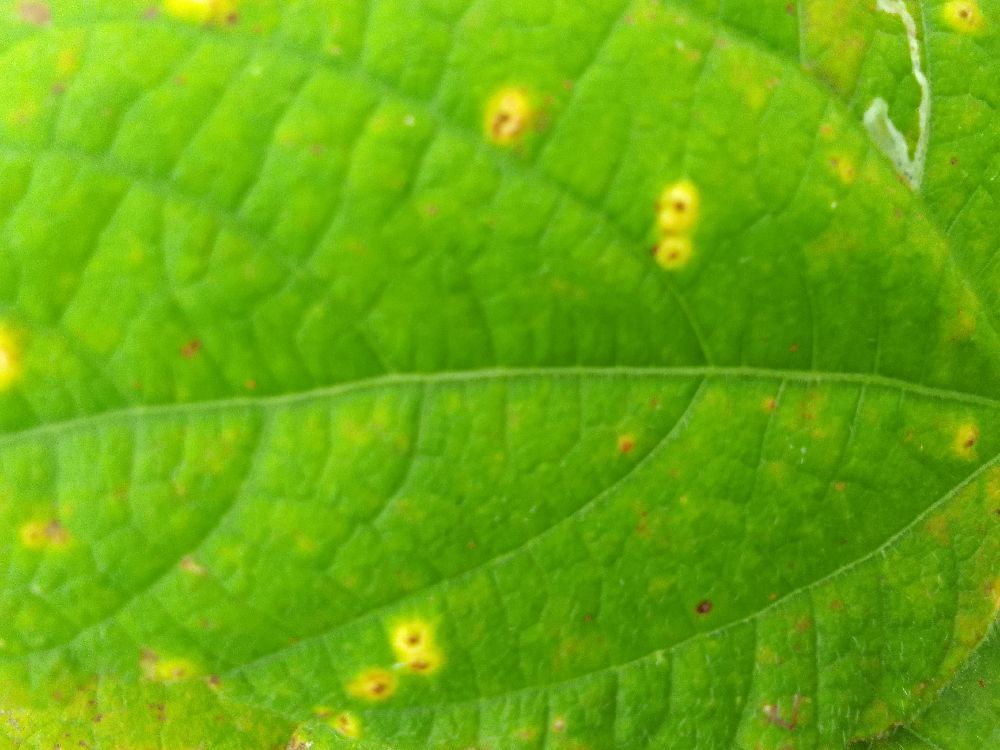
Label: rust